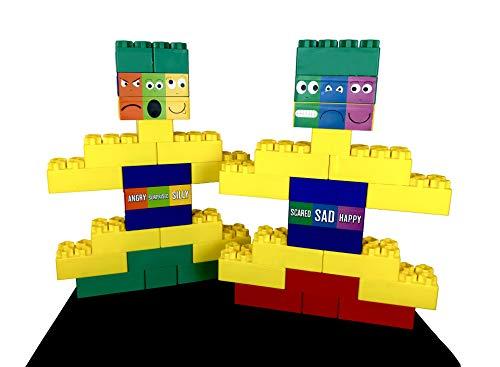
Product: Jumbo Blocks 196 PC Ultimate Educational Learning Set with Jumbo Numbers, Letters, Animals & Facial Expression Stickers
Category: Toys & Games | Building Toys | Stacking Blocks
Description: Jumbo animal stickers to make learning fun.
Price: $299.99
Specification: ProductDimensions:23.5x31x21inches|ItemWeight:67pounds|ShippingWeight:67pounds(Viewshippingratesandpolicies)|ASIN:B07HYN8X75|Itemmodelnumber:00244-0|Manufacturerrecommendedage:36months-8years